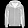
Label: Coat